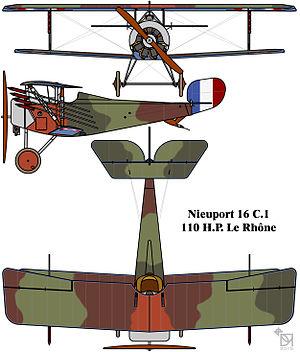
Un officier de camouflage, ou camoufleur, est une personne qui conçoit et met en œuvre le camouflage militaire dans l'une des guerres mondiales du XXᵉ siècle.